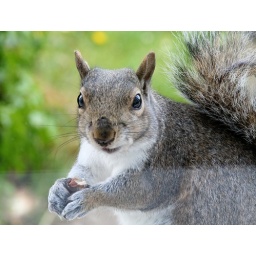
One of two squirrels that visit my kitchen window in suburban Dublin! They make great subjects for photos!